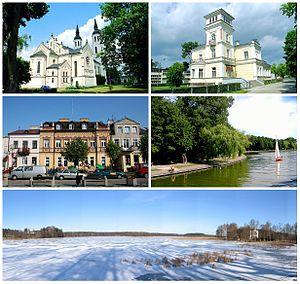
Augustów est une ville de la voïvodie de Podlachie, dans le nord-est de la Pologne. Ville de frontière, elle passa successivement de la Lituanie à la Pologne, puis à la Prusse et à la Russie. Elle possède un canal, le canal d'Augustów et est desservie par le chemin de fer depuis 1899. Sa population s'élevait à 30 728 habitants en 2013.